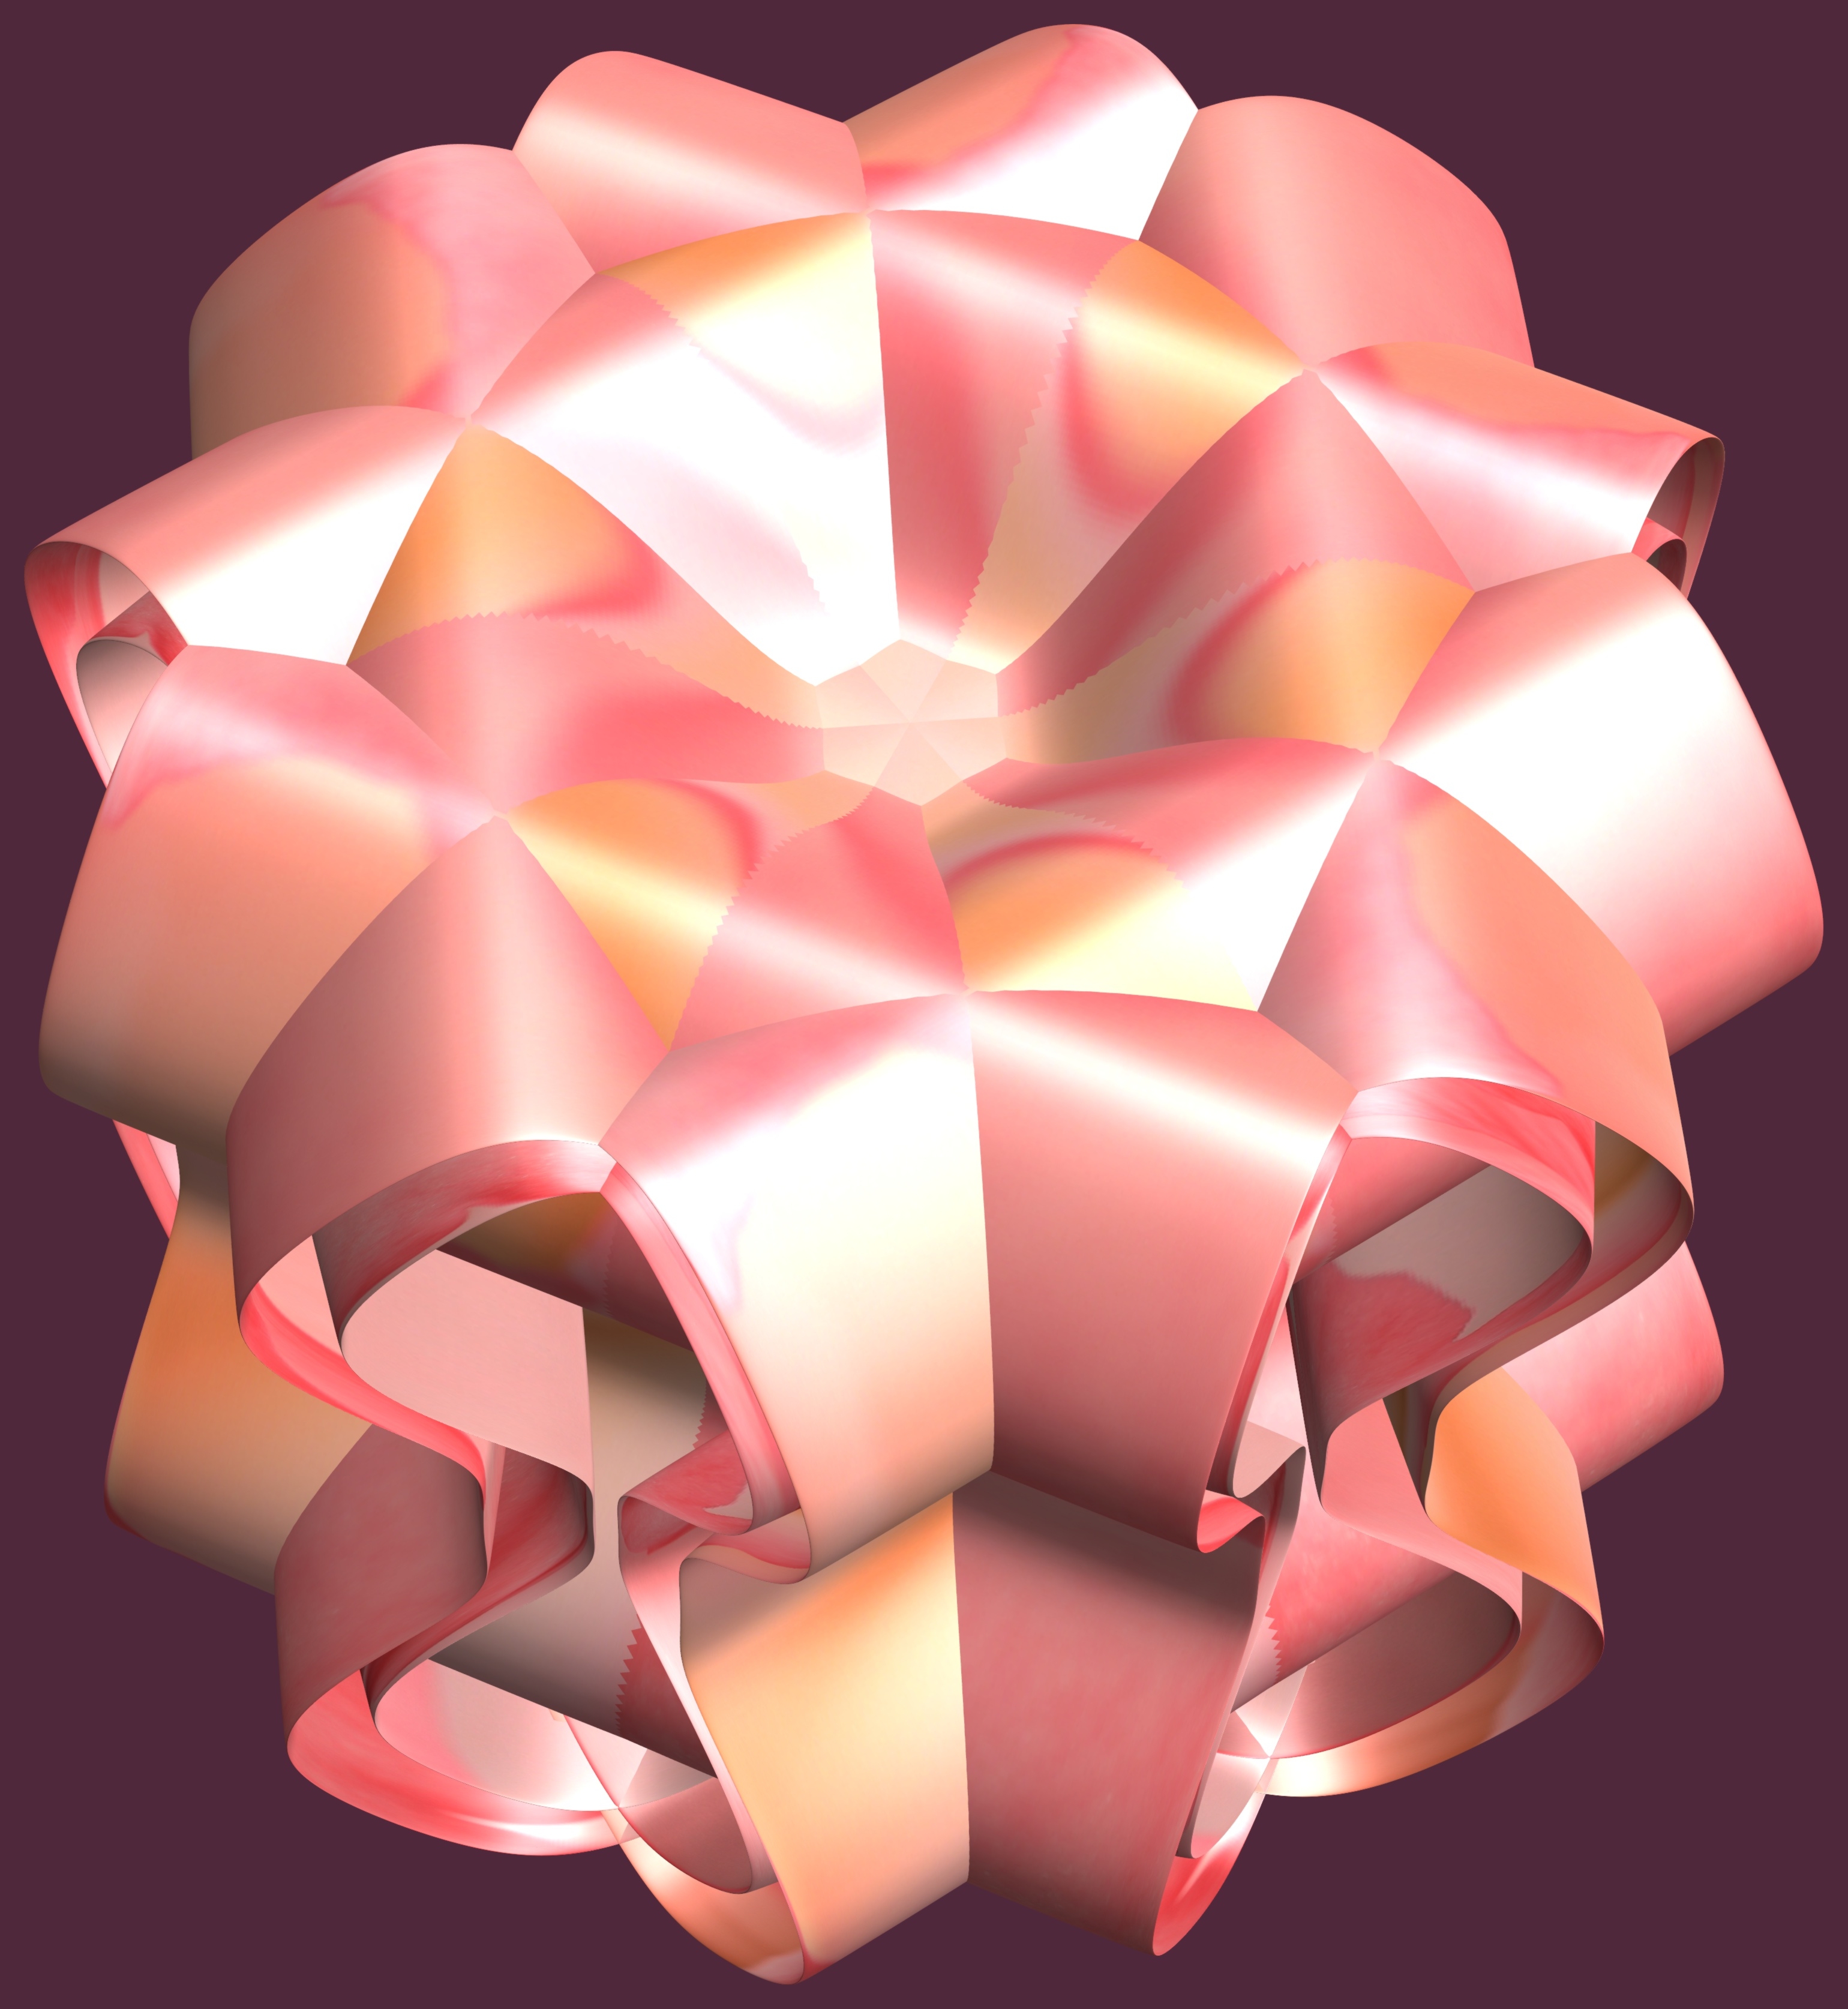
structure, wheel, texture, flower, petal, heart, pattern, pink, lighting, circle, art, illustration, design, symmetry, 3d, graphic, organ, torus, mathematica, cg, parametricplot3d, code, program, algorithm, mapping, origami paper